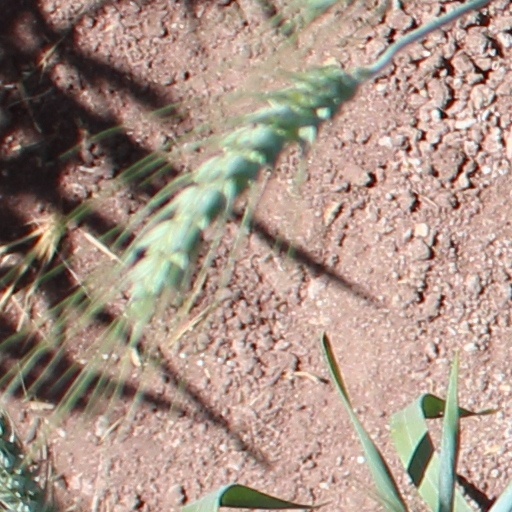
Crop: wheat